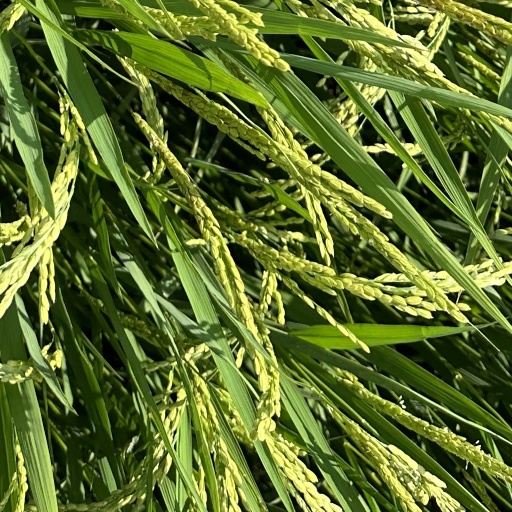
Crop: rice